St James Power Station

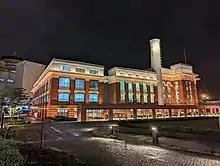
St James Power Station at night

St James Power Station underwent a makeover from 2019 to 2021, having been established as the headquarters of Dyson and being a heritage trail and gallery tour dedicated to Singapore's port and industrial history.